Torben Meyer

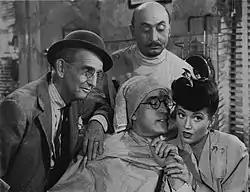
L. to R. : Jimmy Conlin, Harold Lloyd, Torben Meyer, and Arline Judge in "The Sin of Harold Diddlebock" (1947)

Meyer was in numerous Preston Sturges films, and addressed him as Maitre (French for director). Meyers played Mr. Schmidt in "Christmas in July", Purser in "The Lady Eve", Doctor in both "Sullivan's Travels" and "The Miracle of Morgan's Creek", Mr. Schultz in "Hail the Conquering Hero", Dr. Dahlmeyer in "The Great Moment", Barber in "The Sin of Harold Diddlebock", and Dr. Schultz in "The Beautiful Blonde from Bashful Bend".